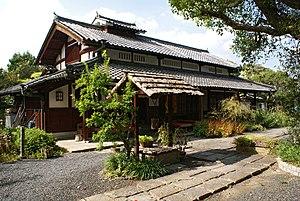
Le Musée mémorial Tomimoto Kenkichi ouvre à Ando, préfecture de Nara, au Japon en 1974. Il est consacré à la vie et à l’œuvre de Tomimoto Kenkichi, un des premiers partisans du mouvement d'art populaire mingei, né dans les environs.